Bearskin

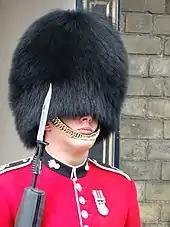
The bearskin caps for British foot guards are coloured black

The parade uniforms used by the grenadier component of the Swedish Army's Life Guards, known as model 1886, includes a bearskin cap.